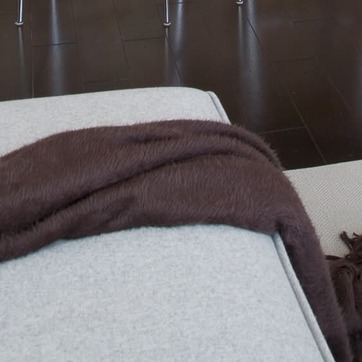
Material: fabric